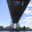
Label: bridge